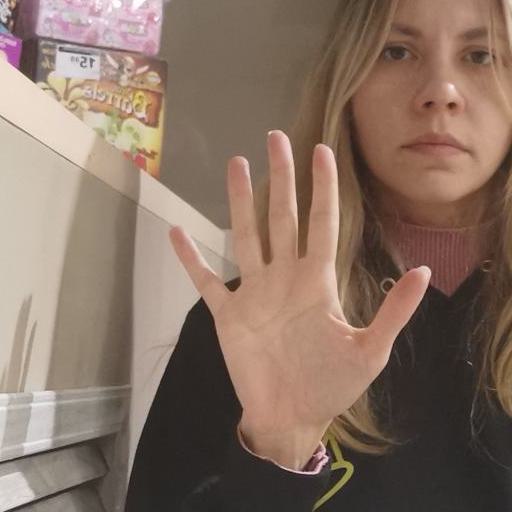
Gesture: palm